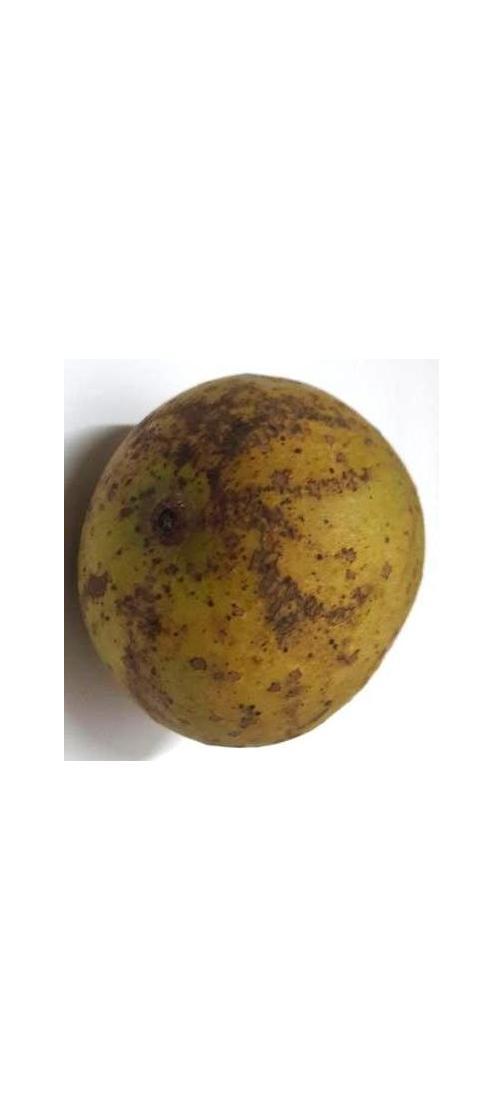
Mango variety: Gourmoti